Zoste patrikia

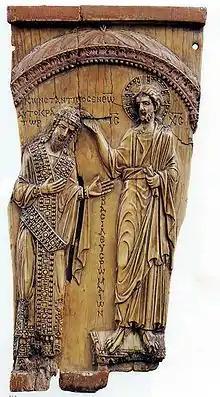
Ivory carving showing Constantine VII dressed with the "loros" and crowned by Christ

In Philotheos's "Klētorologion" of 899, the dignity of the "zostē patrikia" is placed very high in the imperial order of precedence, coming before the "magistros" and after the "kouropalatēs". Her exceptional status is further illustrated by the fact that she was one of only six dignitaries who dined at the imperial table—along with the Patriarch of Constantinople, the "Caesar", the "nōbelissimos", the "kouropalatēs" and the "basileopatōr"—and by the prominent role she played in imperial ceremonies, especially those revolving around the Empress, such as the coronation of an empress or the birth of a child. Although it appears that, in common with the other supreme dignities with which it is associated, there was a single holder of the dignity at each time, at the reception of Olga of Kiev, the plural form "zōstai" is used, indicating the presence of at least two. This may be accounted for by the fact that at times there were several empresses, and that each one must have had a "zōstē" in her particular service.